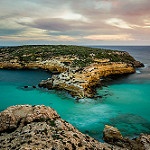
Label: sea